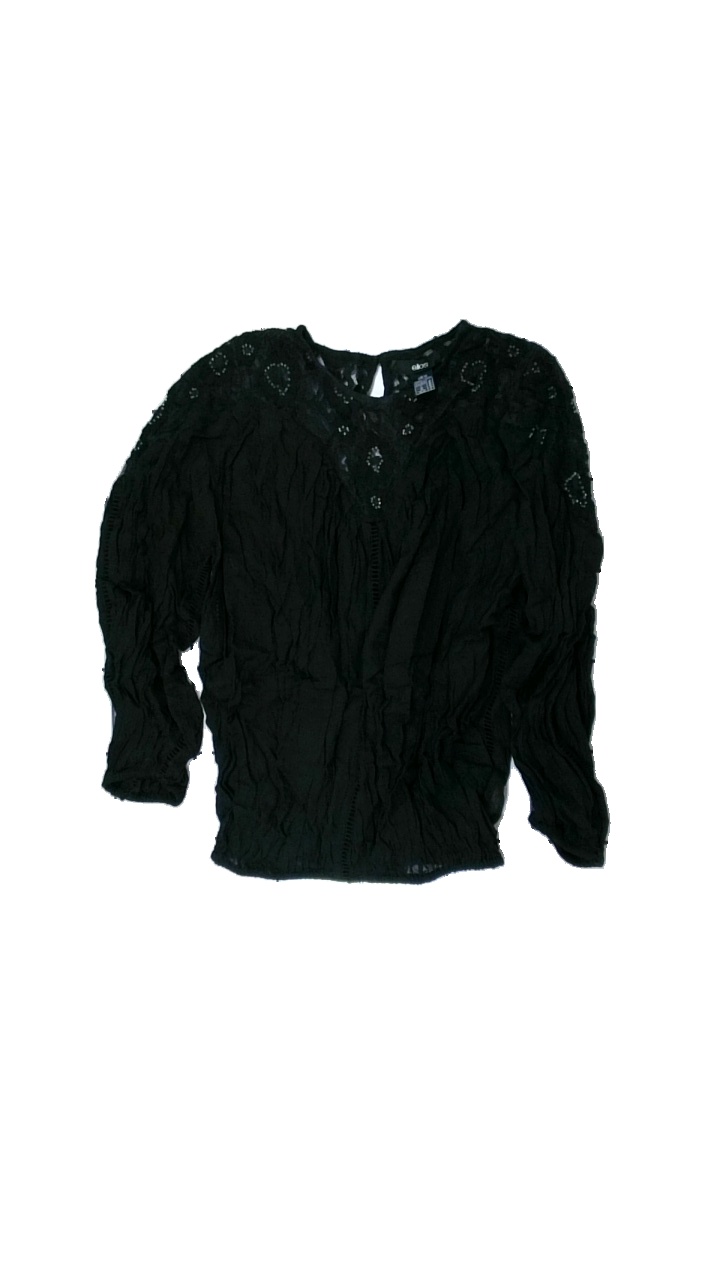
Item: Top (Ladies)
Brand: Ellos
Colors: Black
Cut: Regular, C-collar
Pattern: Lace
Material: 100% cotton
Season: All
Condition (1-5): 3
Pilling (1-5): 3
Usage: Recycle
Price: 50-100